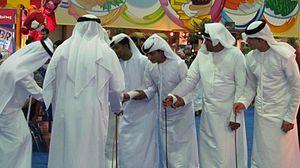
Cet article recense les pratiques inscrites au patrimoine culturel immatériel aux Émirats arabes unis.